Django Warmerdam

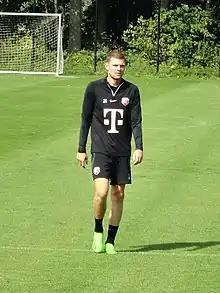
Warmerdam with FC Utrecht in 2022

Django Warmerdam (born 2 September 1995) is a Dutch professional footballer who plays as a left back for club Excelsior.